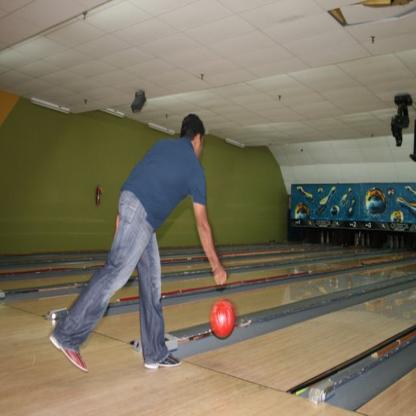
Scene: Indoor